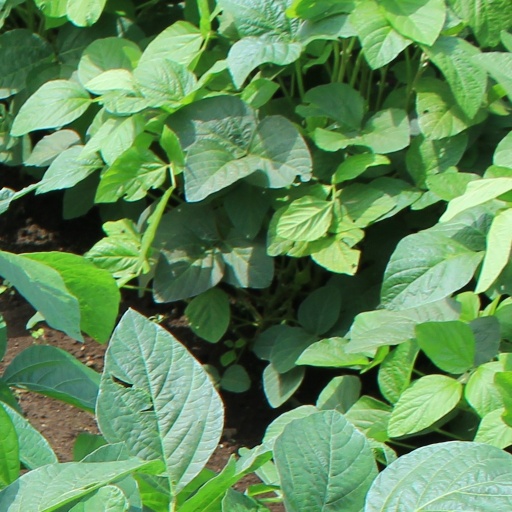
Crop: soybean